Health in Turkey

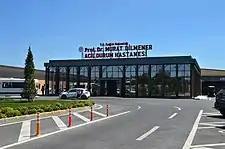
Yeşilköy Emergency Hospital constructed for the COVID-19 pandemic

The COVID-19 pandemic in Turkey is part of the ongoing COVID-19 pandemic caused by severe acute respiratory syndrome coronavirus 2. The disease was confirmed to have reached Turkey on 11 March 2020, after a man who had returned to Turkey from Europe, tested positive. The first death due to COVID-19 in the country occurred on 15 March 2020 and by 1 April, it was confirmed that COVID-19 had spread all over Turkey. On 14 April 2020, the head of the Turkish Ministry of Health Fahrettin Koca announced that the spread of the virus in Turkey has reached its peak in the fourth week and started to slow down. The disease is exacerbated by air pollution, for example from burning coal in Turkey for residential heating.